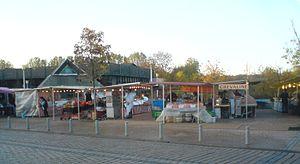
Crosne — Marché — Esplanade des Poètes
Crosne est une commune française située à dix-huit kilomètres au sud-est de Paris dans le département de l’Essonne en région Île-de-France.